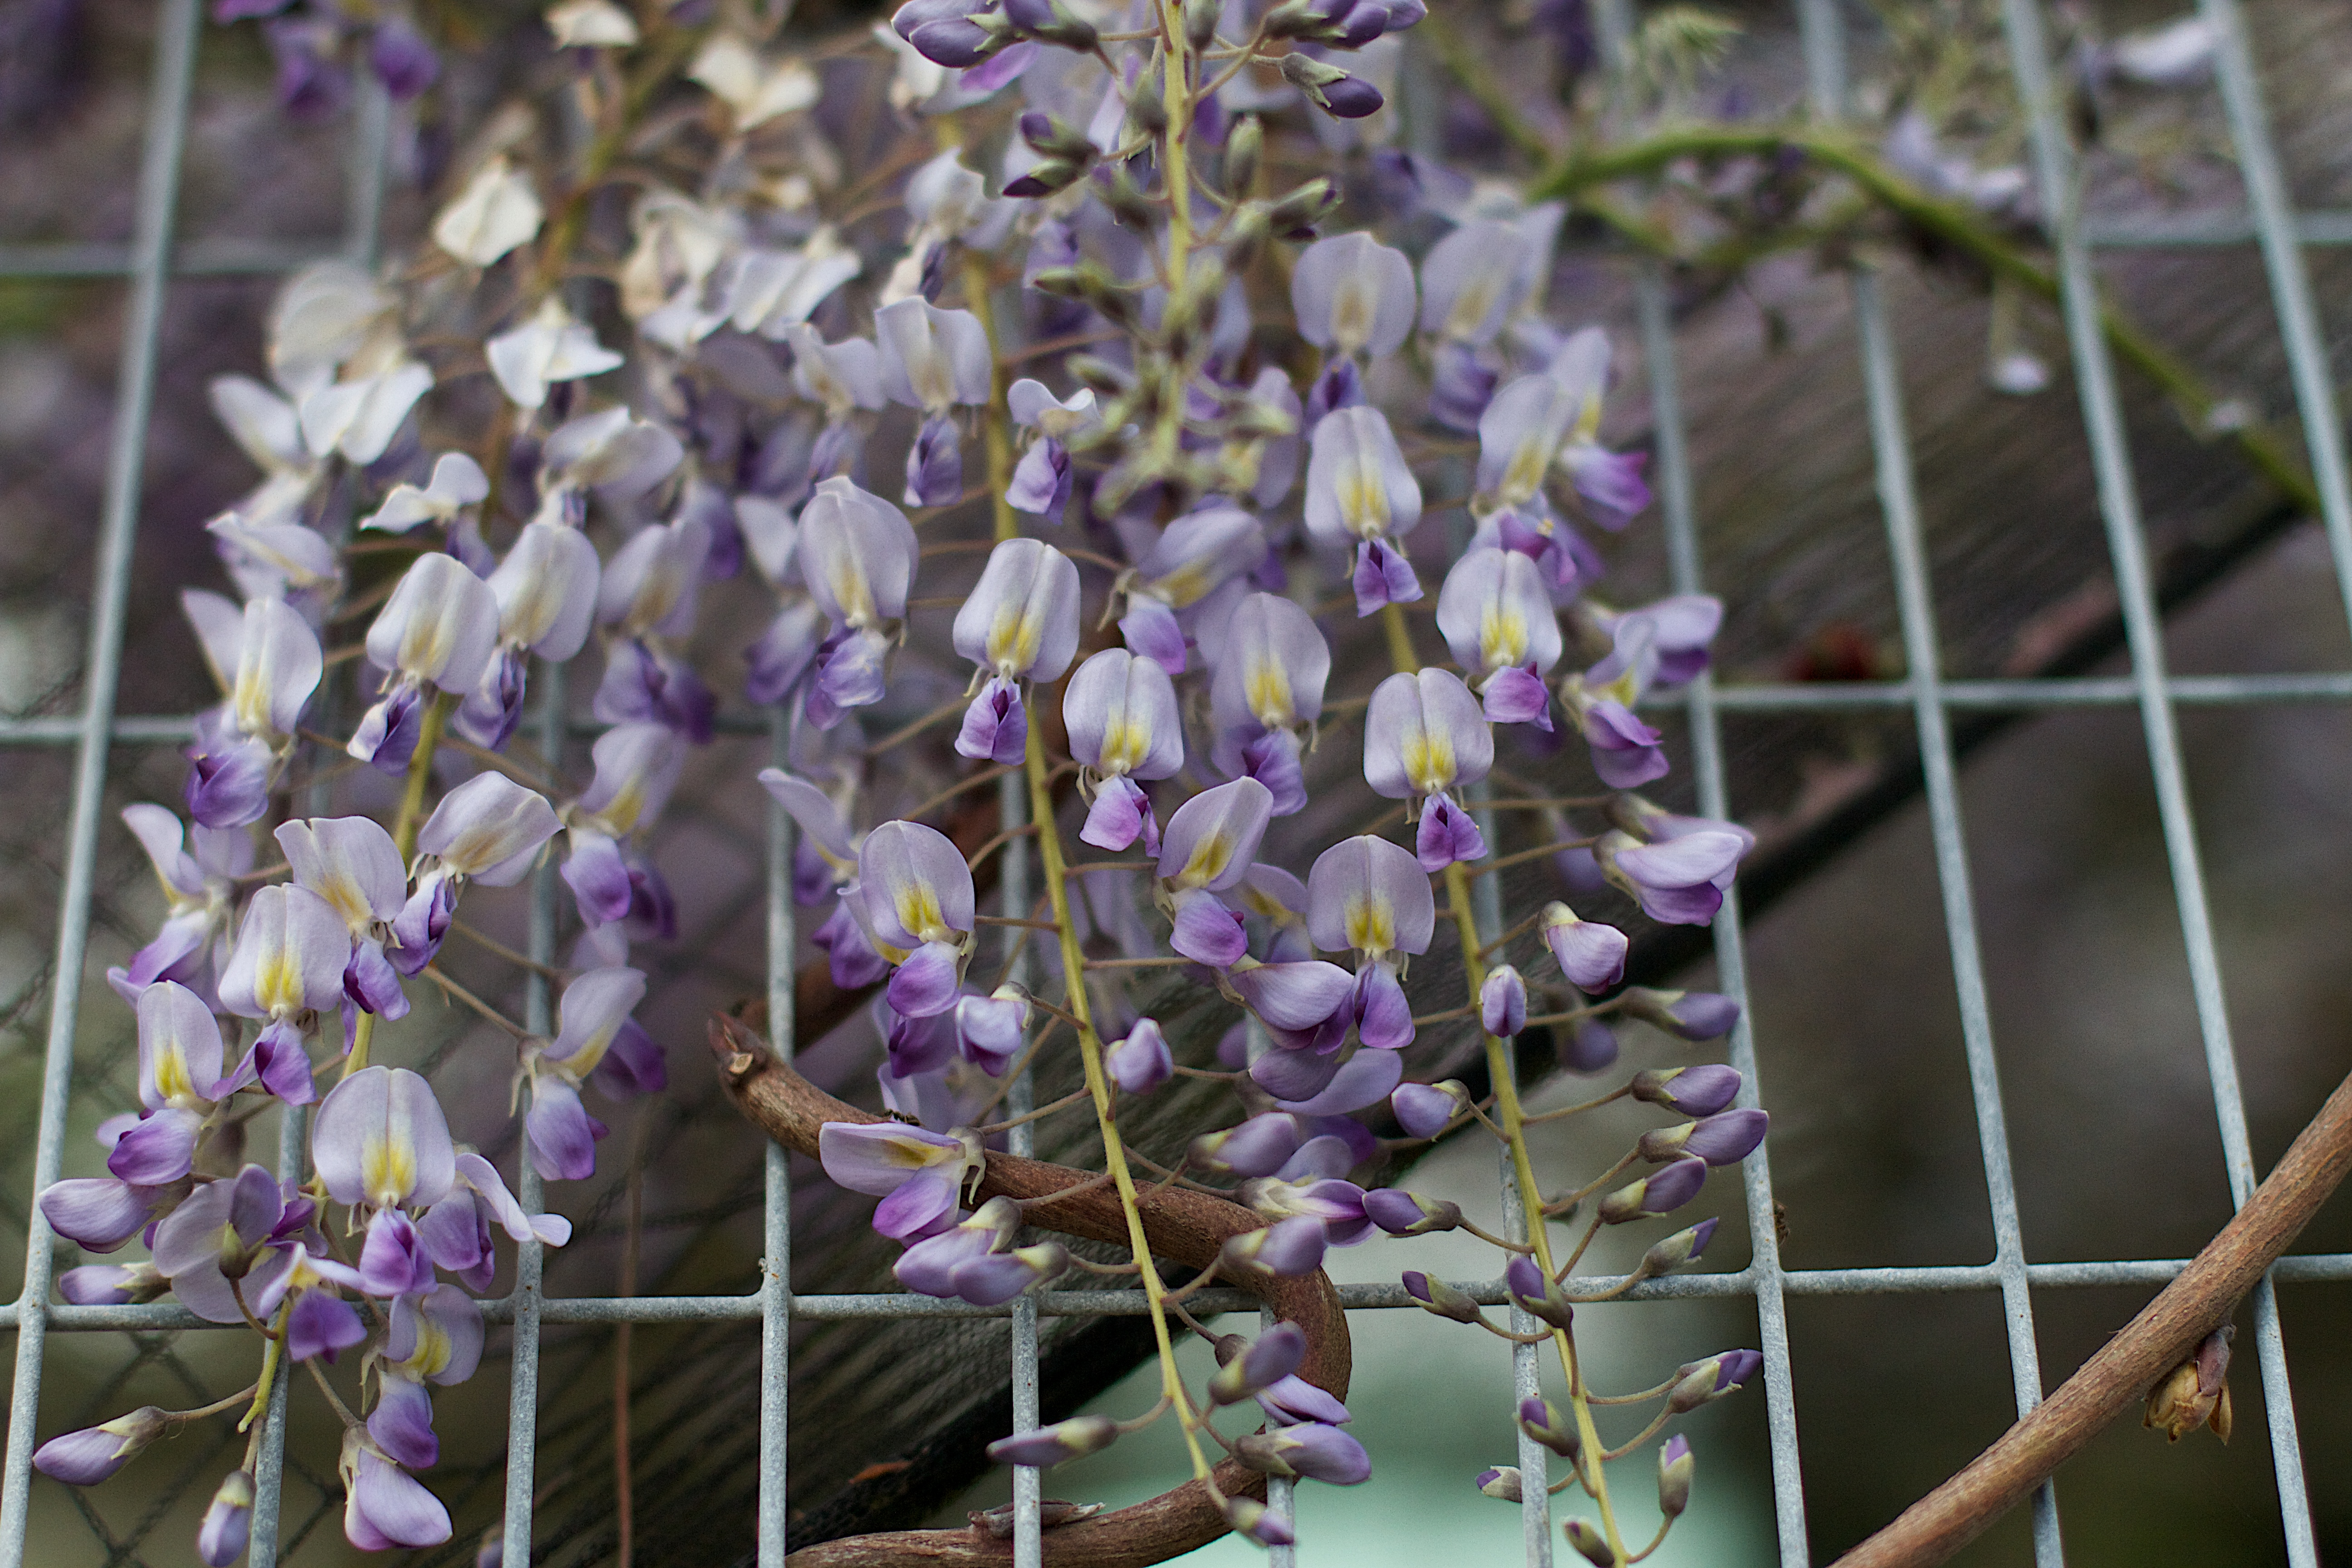
branch, blossom, fence, plant, flower, spring, botany, garden, flora, wildflower, macro photography, flowering plant, land plant